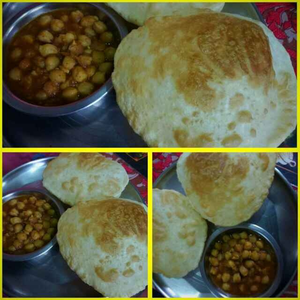
Dish: cholebhature